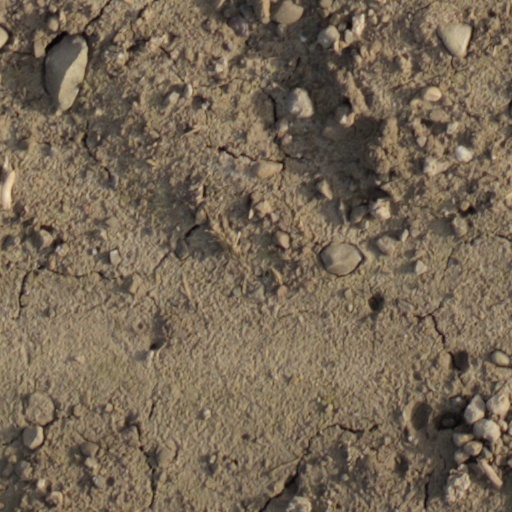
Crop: wheat